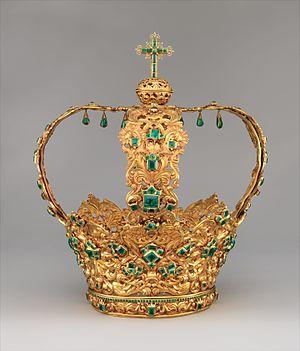
La couronne de la Vierge de l'Assomption de Popayán, connue sous le nom de couronne des Andes, est une couronne votive en or repoussé sertie d'émeraudes, réalisée aux XVIIᵉ et XVIIIᵉ siècles pour orner une statue de la Vierge Marie de la cathédrale de Popayán, dans la vice-royauté de Nouvelle-Grenade. Depuis 2015, elle est conservée au Metropolitan Museum of Art de New York.
Le culte marial, ou dévotion mariale, est la vénération que les catholiques et les orthodoxes portent à Marie, mère de Jésus. Dans les traditions catholique et orthodoxe, ce culte est appelé « hyperdulie » selon la définition qu'en a donnée le concile de Trente. Le protestantisme, pour sa part, respecte Marie pour son exemplarité et pour son rôle dans l'économie du salut, mais ne lui voue pas de culte particulier.